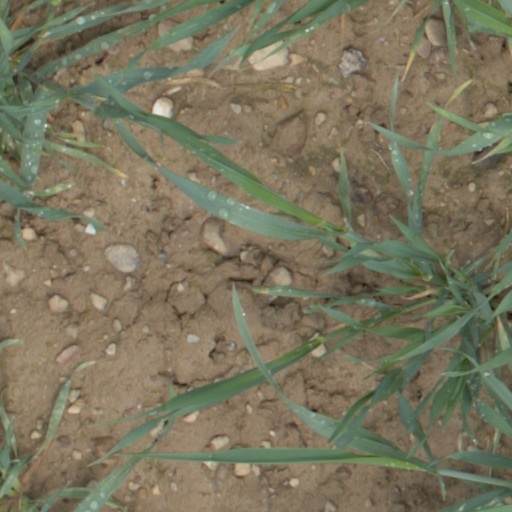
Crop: wheat